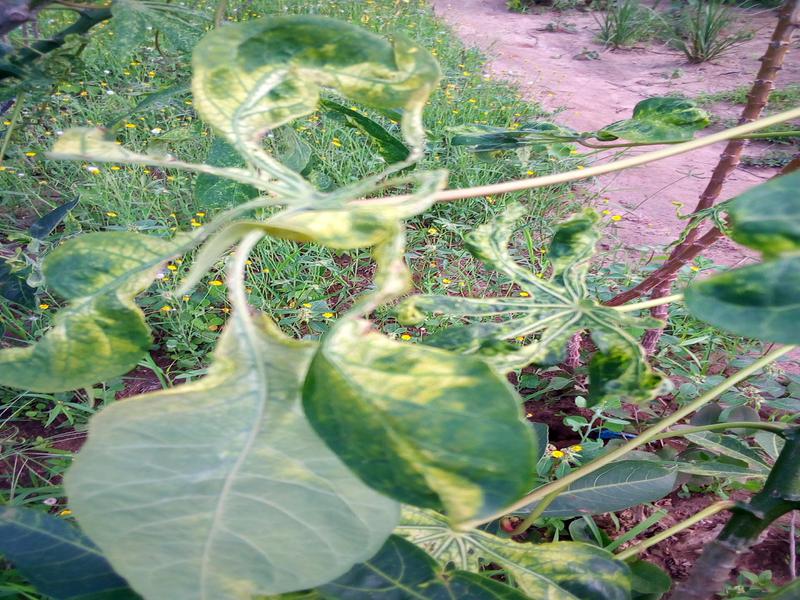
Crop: cassava
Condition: mosaic_disease